Geeta Iyengar

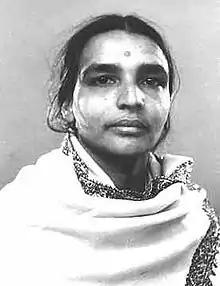

Geeta S. Iyengar (7 December 1944 – 16 December 2018), the eldest daughter of Yogacharya B. K. S. Iyengar, was a yoga teacher credited with advancing yoga for women.